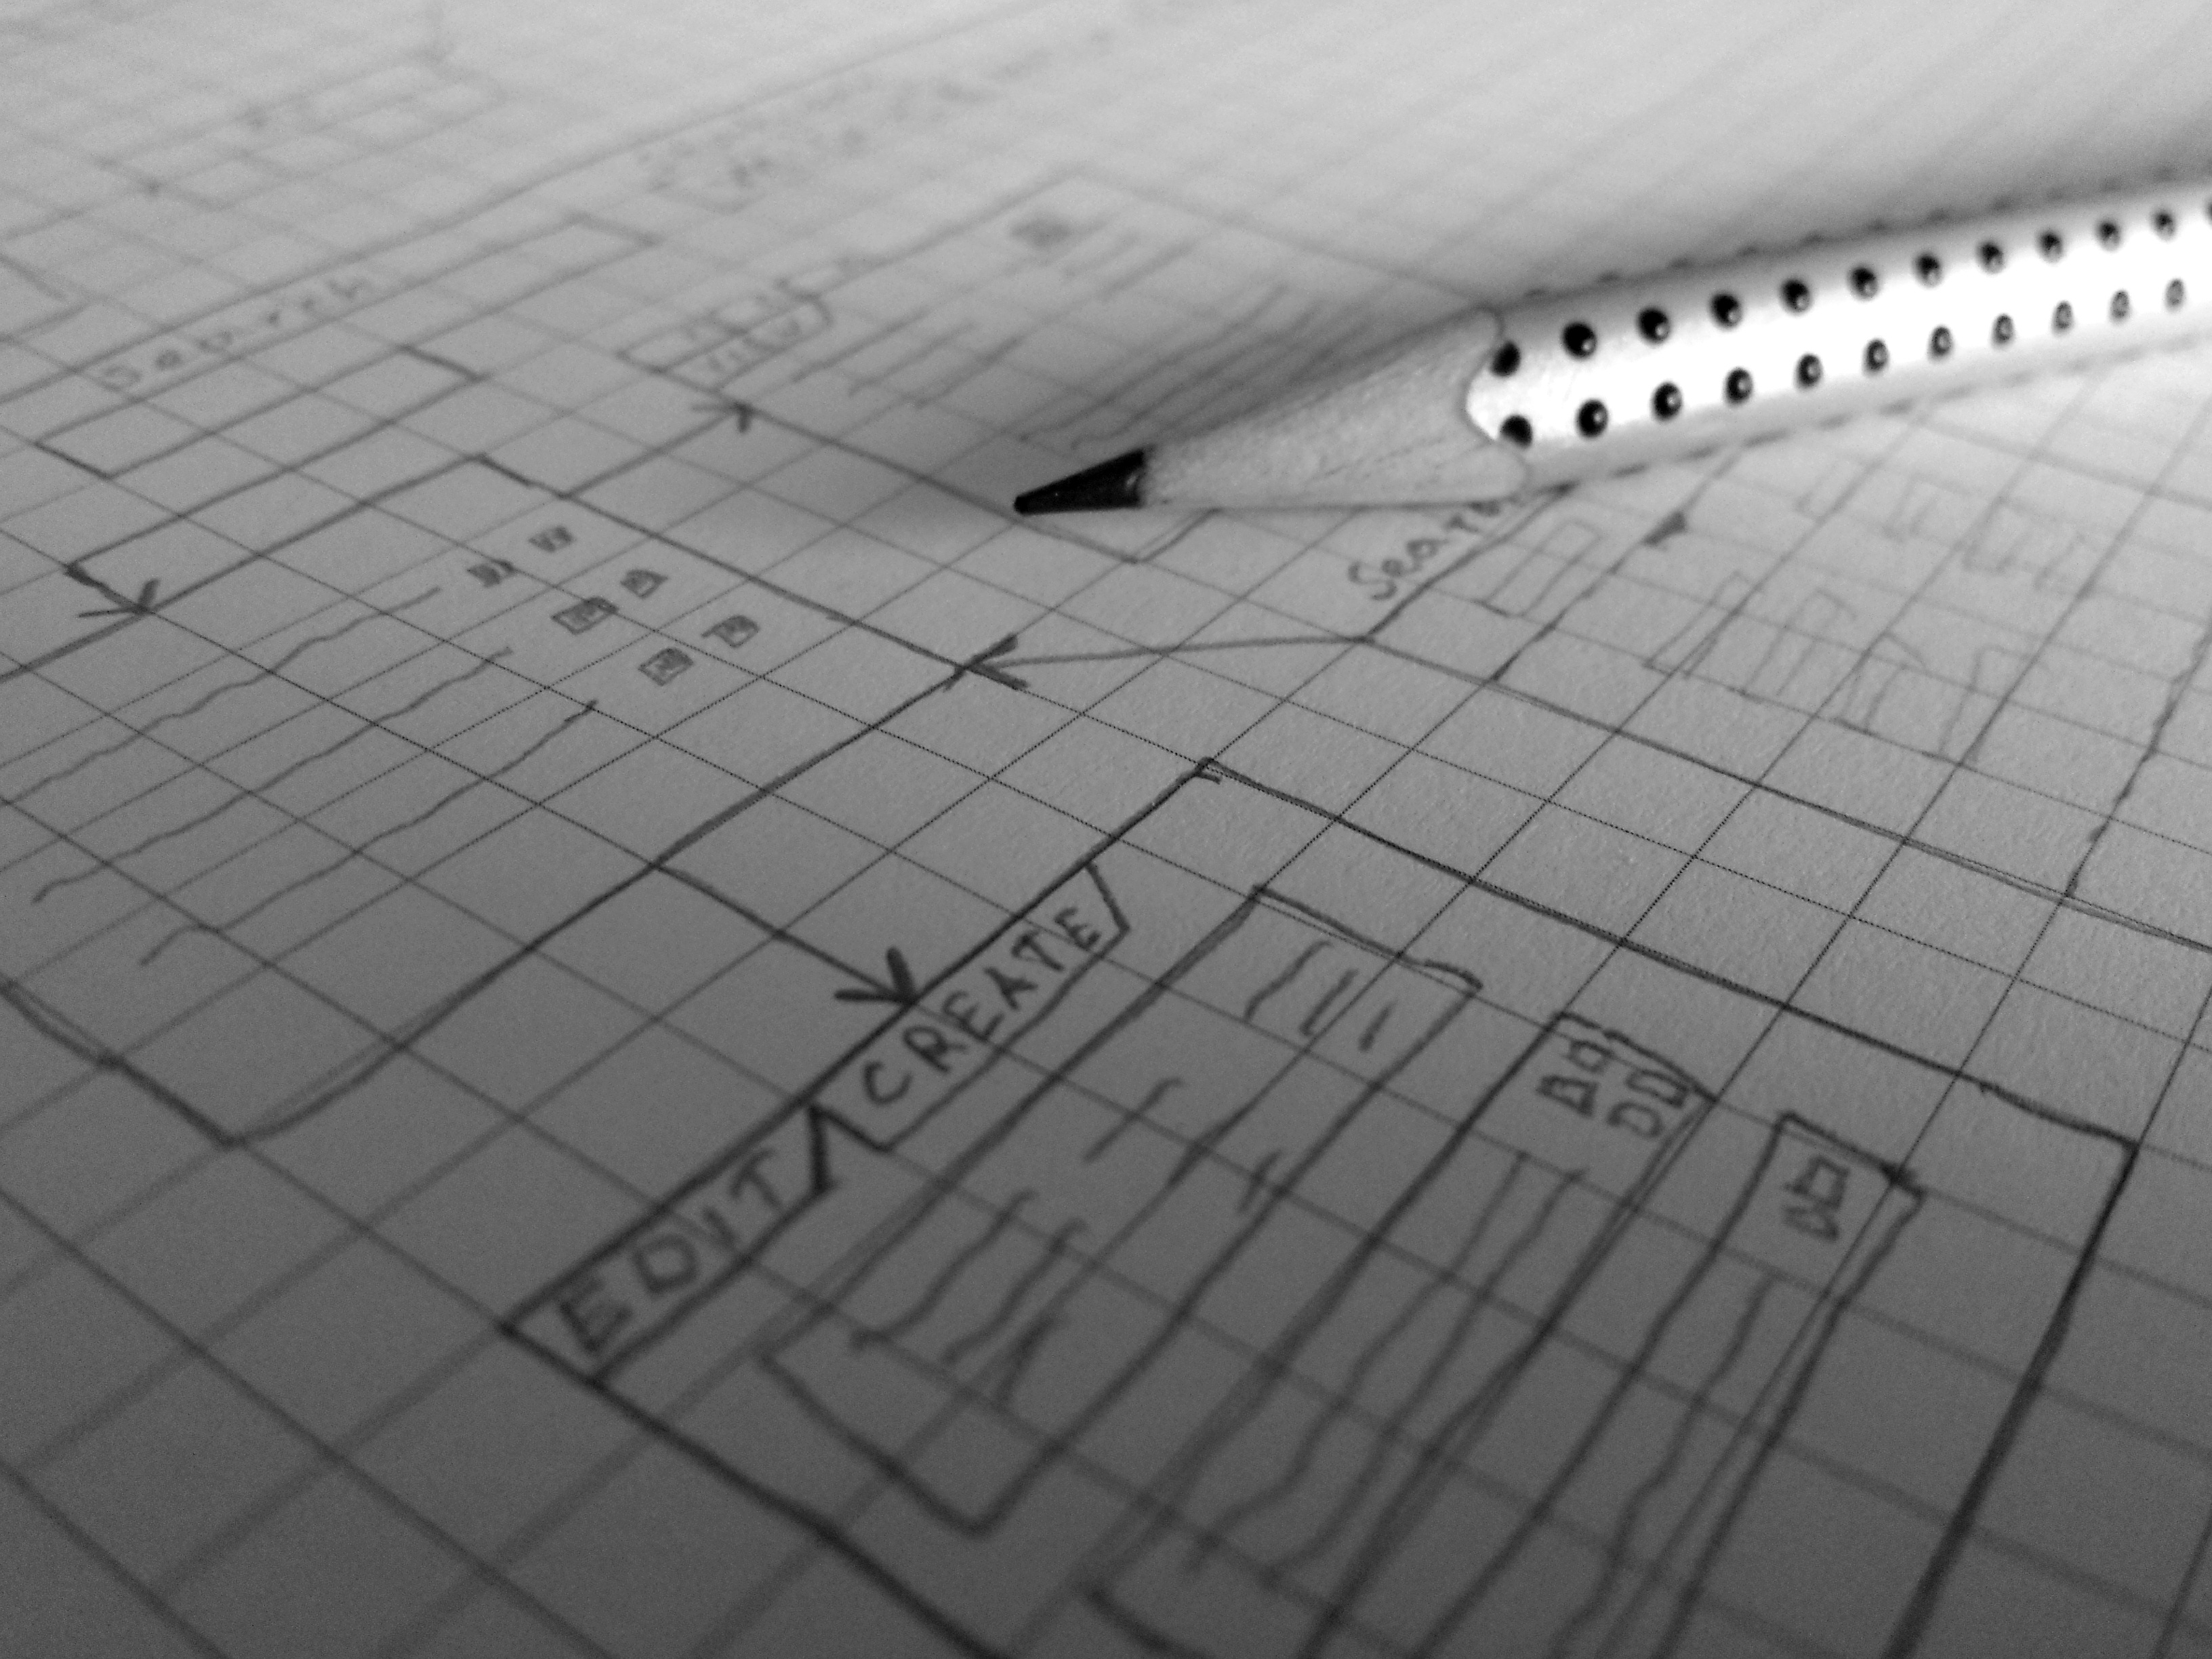
writing, hand, black and white, internet, pattern, line, monochrome, circle, sketch, drawing, text, handwriting, planning, software, web design, monochrome photography